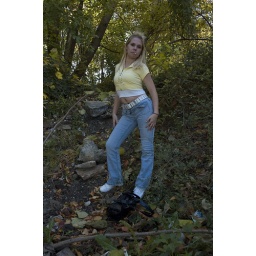
woman in yellow shirt at berks el stop_0158 web